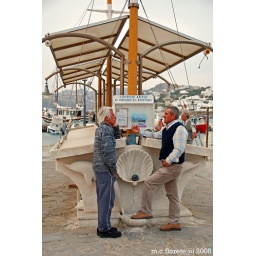
two greek gentlemen having a leisurely afternoon talking by the fish market in mykonos, greece. :)